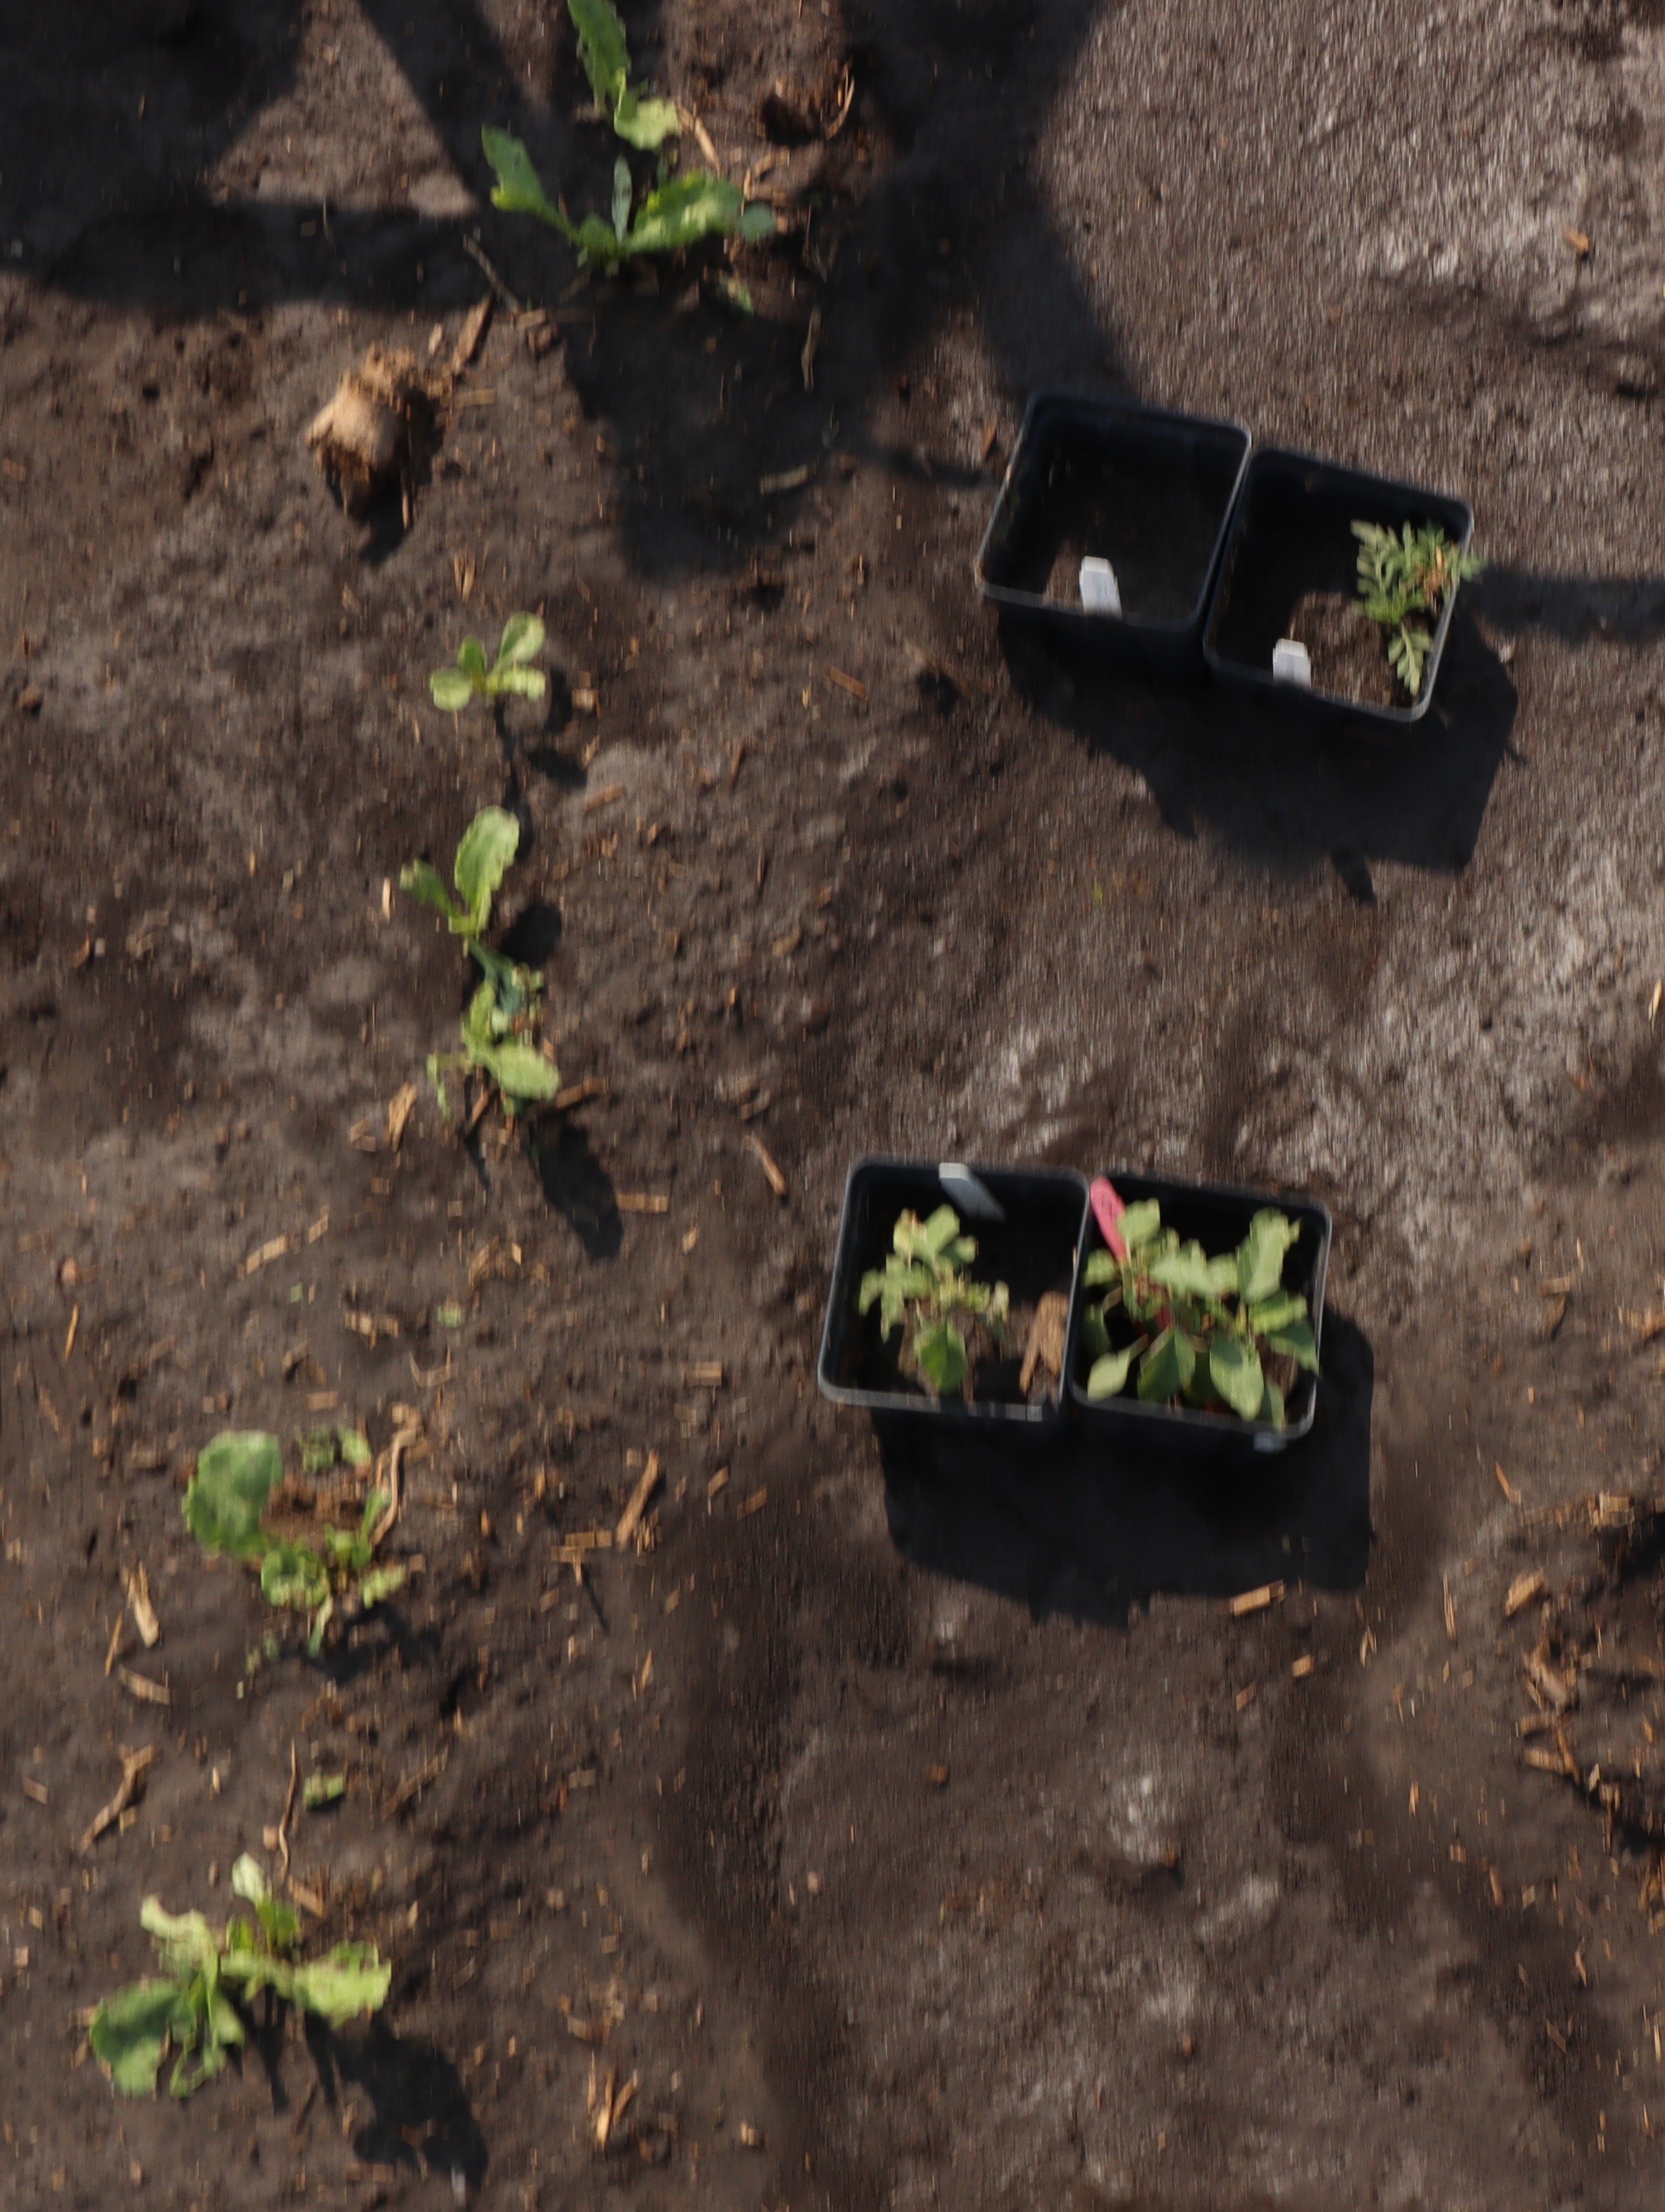
Crop: Sugar beet
Objects: Sugar beet, Sugar beet, Sugar beet, Sugar beet, Sugar beet, Ragweed, Redroot Pigweed, Redroot Pigweed